Fractus cloud

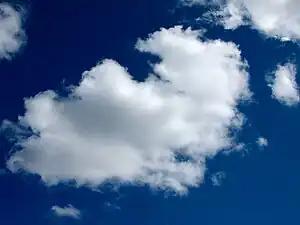
Cumulus fractus

Fractus clouds, also called fractostratus or fractocumulus, are small, ragged cloud fragments that are usually found under an ambient cloud base. They form or have broken off from a larger cloud, and are generally sheared by strong winds, giving them a jagged, shredded appearance. Fractus have irregular patterns, appearing much like torn pieces of cotton candy. They change constantly, often forming and dissipating rapidly. They do not have clearly defined bases. Sometimes they are persistent and form very near the surface. Common kinds include and .